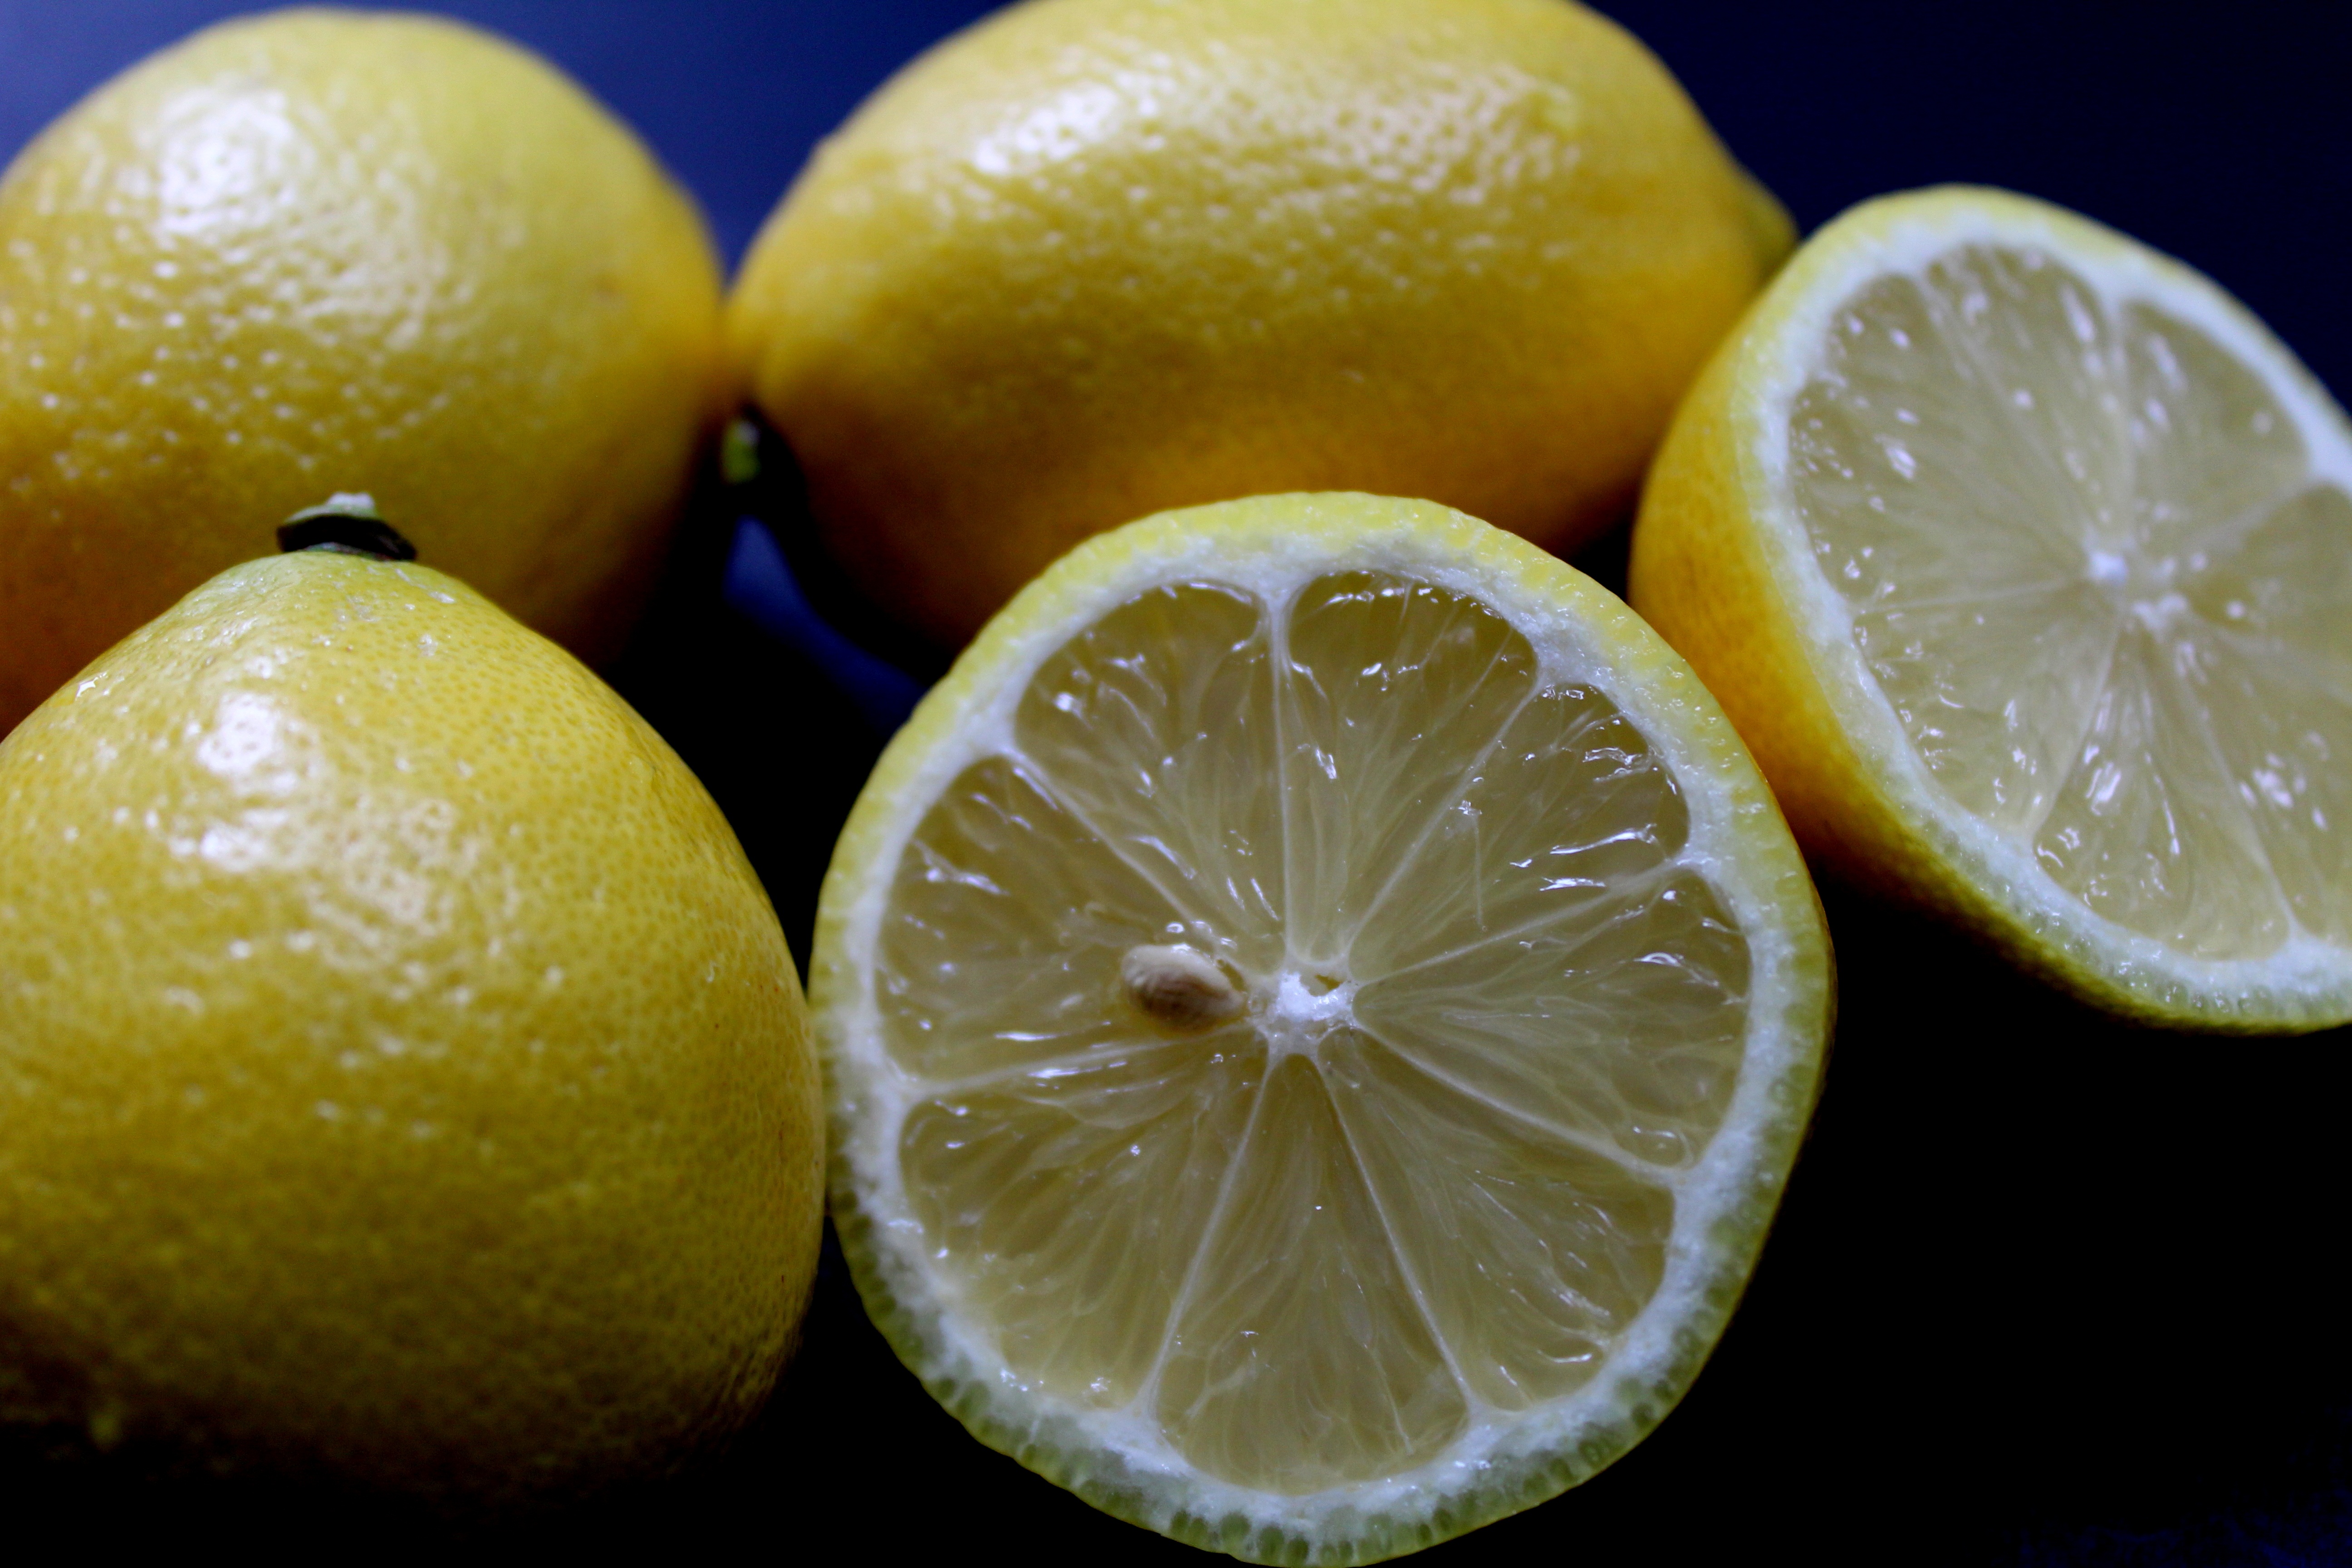
water, cold, liquid, plant, fruit, glass, summer, ice, food, produce, natural, fresh, lemonade, beverage, drink, yellow, juicy, healthy, homemade, slice, lemon, cocktail, lime, juice, jug, cool, refreshment, summertime, citron, refreshing, citrus, flowering plant, bitter orange, juice extractor, land plant, sweet lemon, key lime, meyer lemon, tangelo, lemon lime, persian lime, valencia orange, lemon juice